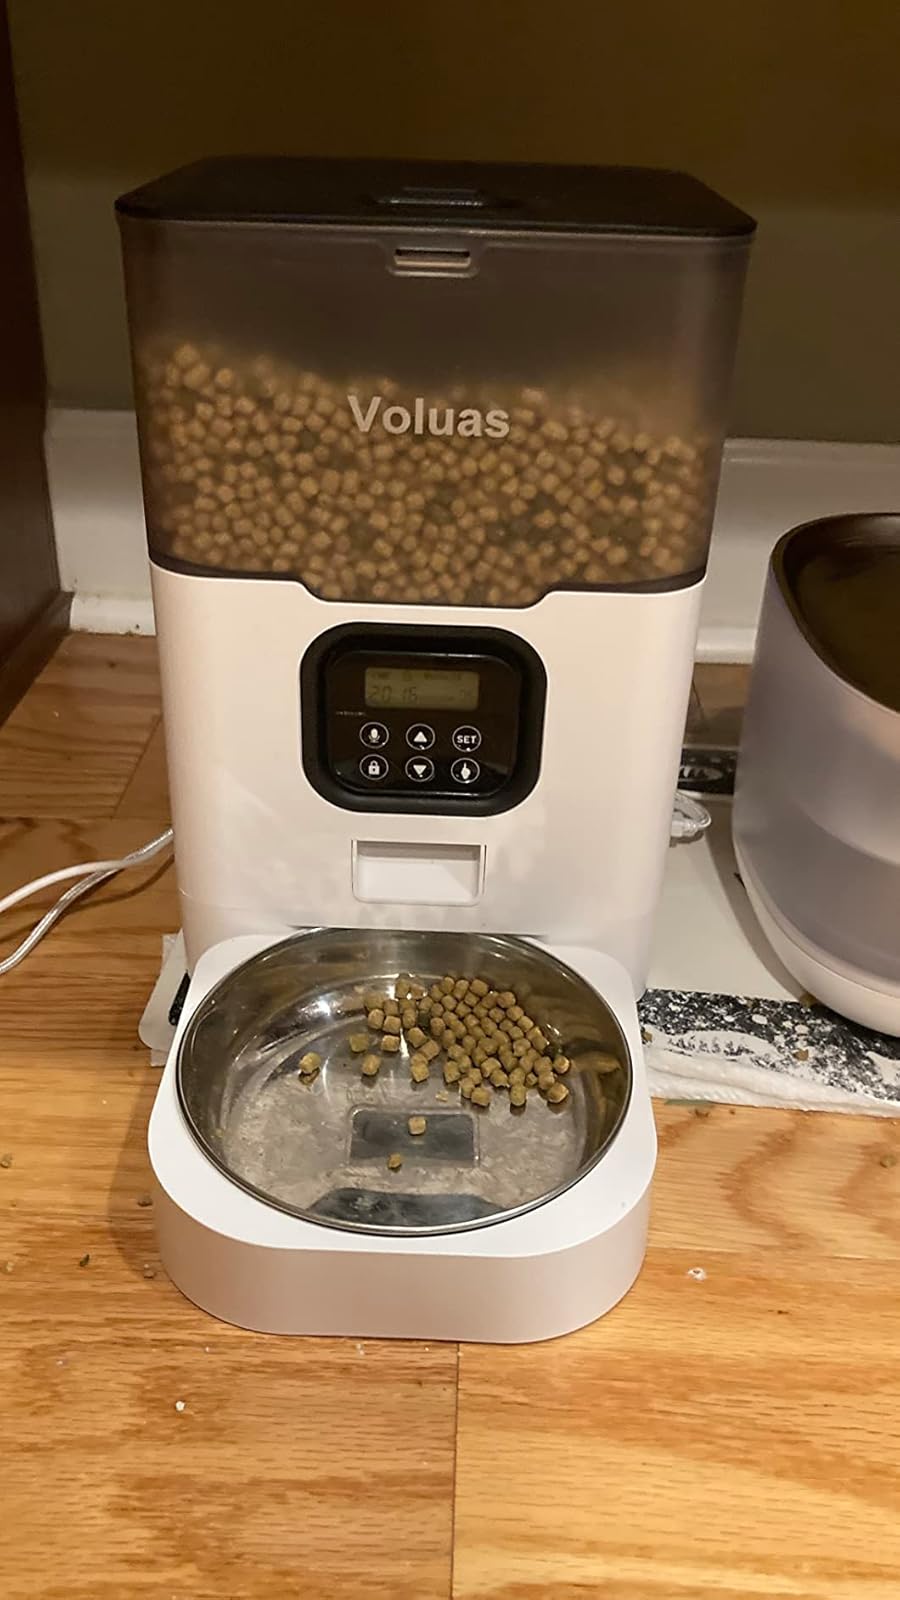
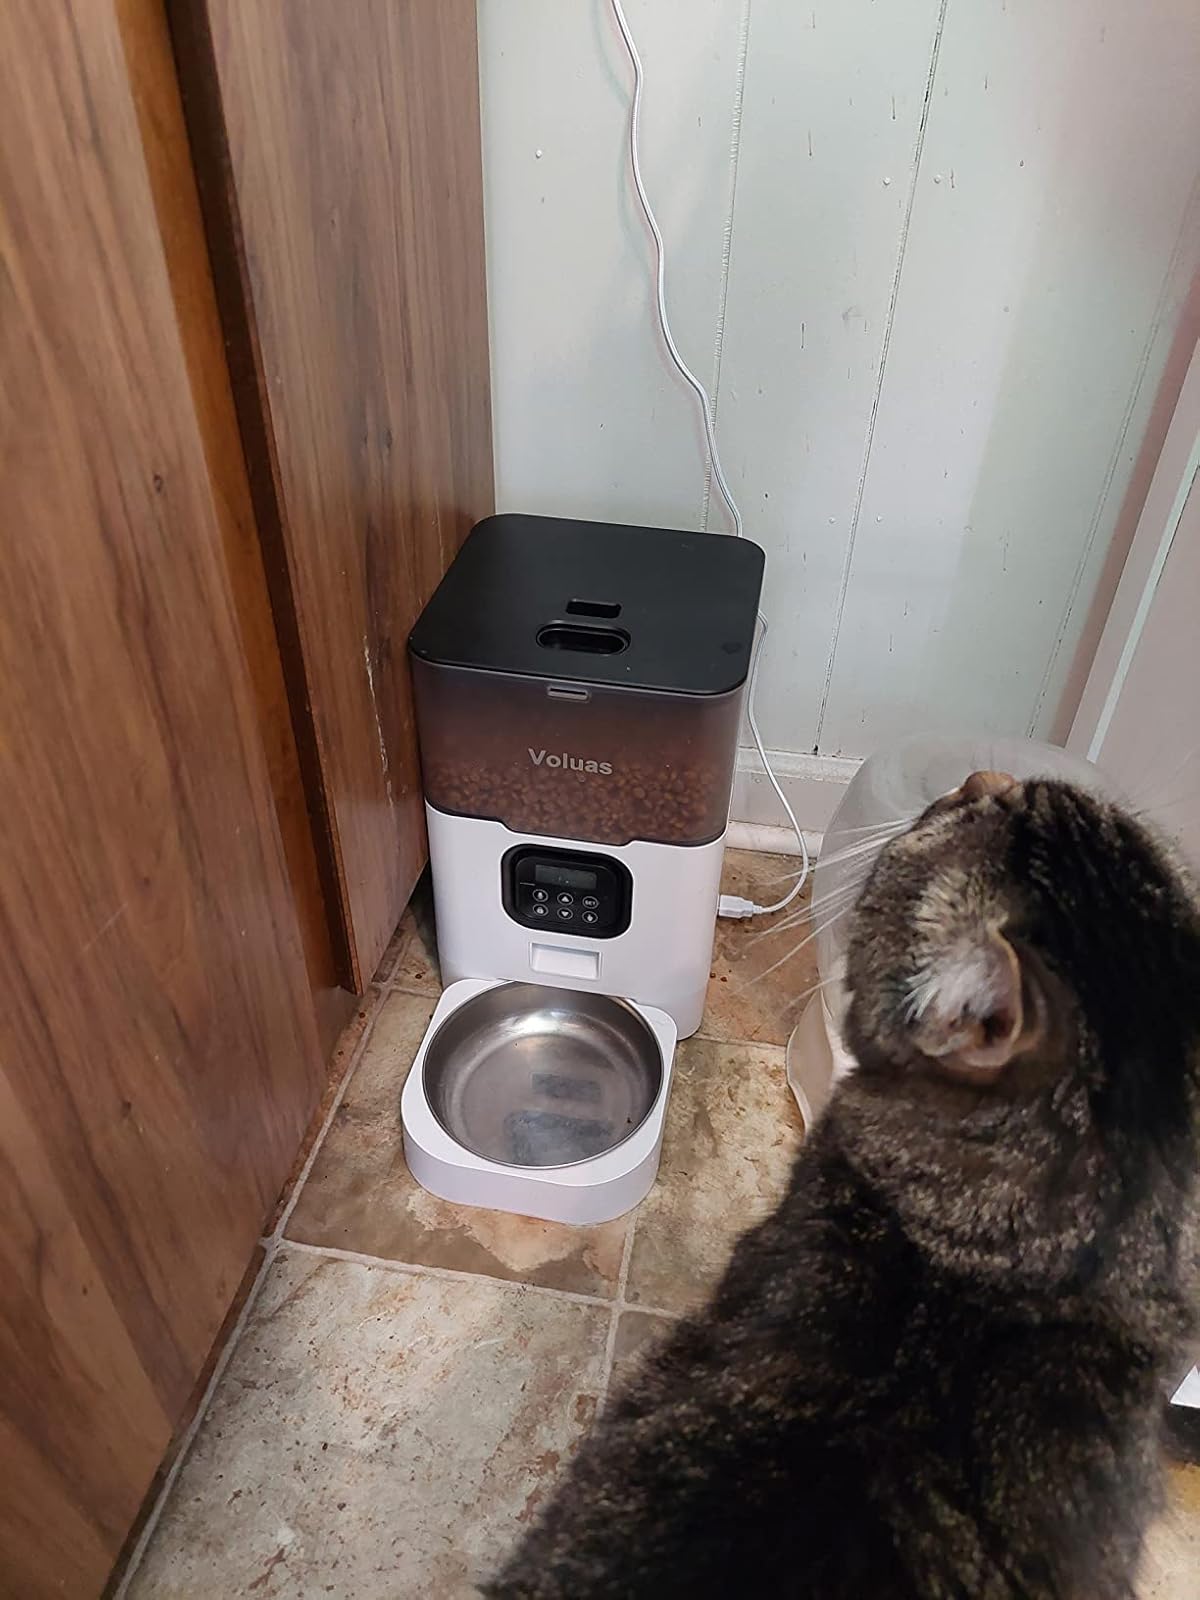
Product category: items_feeder
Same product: yes